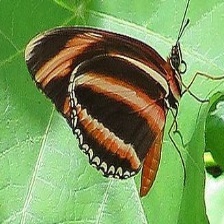
Species: BANDED ORANGE HELICONIAN